Syracuse Orange

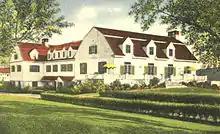
Drumlins Country Club in the 1920s

Built in 1980, the JMA Wireless Dome is a 49,250-seat domed sports stadium located on the campus of Syracuse University. It is both the largest domed stadium on a college campus and the largest domed stadium in the Northeast. It is home to the Syracuse Orange football, basketball, and lacrosse teams. With regard to basketball, it holds another title, being the largest on-campus basketball arena, with a listed capacity of 33,000. This limit has been exceeded several times. The Dome sold an on-campus NCAA record of 35,446 tickets for a game against the Duke Blue Devils on February 1, 2014. The previous record was set on February 23, 2013, against the Georgetown Hoyas, with 35,012 in the stands.